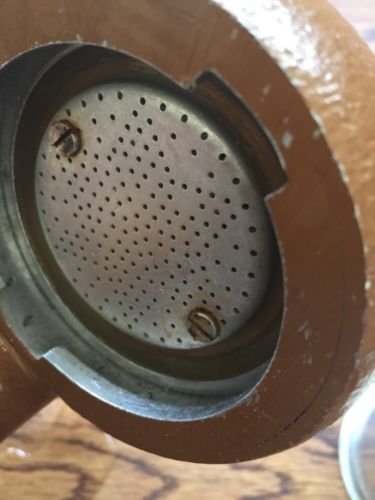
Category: coffee maker